Coronation of Elizabeth II

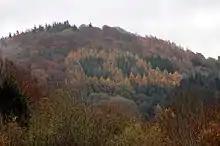
A stand of trees near Monmouth in south Wales, planted in the form of the letters "ER" (Elizabeth Regina) to commemorate the coronation of Queen Elizabeth II

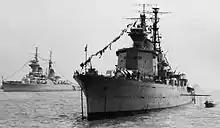
Warships from Sweden (right) and the Soviet Union (left) at the fleet review

In London, the Queen hosted a coronation luncheon, for which the recipe coronation chicken was devised, and a fireworks show was mounted on Victoria Embankment. Further, street parties were mounted around the United Kingdom. The Coronation Cup football tournament was held at Hampden Park, Glasgow in May, and two weeks before the coronation, the children's literary magazine "Collins Magazine" rebranded itself as "The Young Elizabethan". News that Edmund Hillary and Tenzing Norgay had reached the summit of Mount Everest arrived in Britain on Elizabeth's coronation day; the New Zealand, American, and British media dubbed it "a coronation gift for the new Queen". In the following month, a pageant took place over the River Thames as a coronation tribute to the Queen.